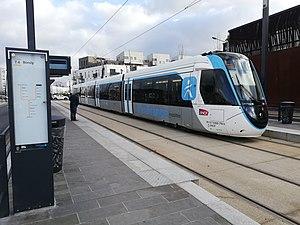
Un Citadis Dualis (U 53700) stationne à la station Romain Rolland de la ligne 4 du tramway d'Île-de-France en 2020.